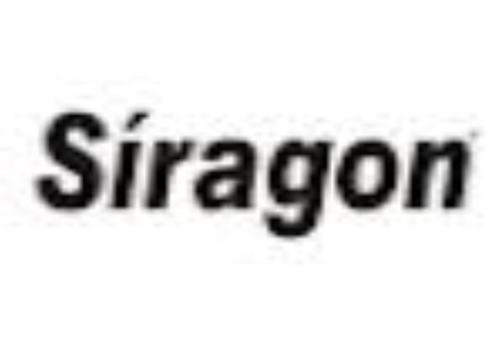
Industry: Electronic